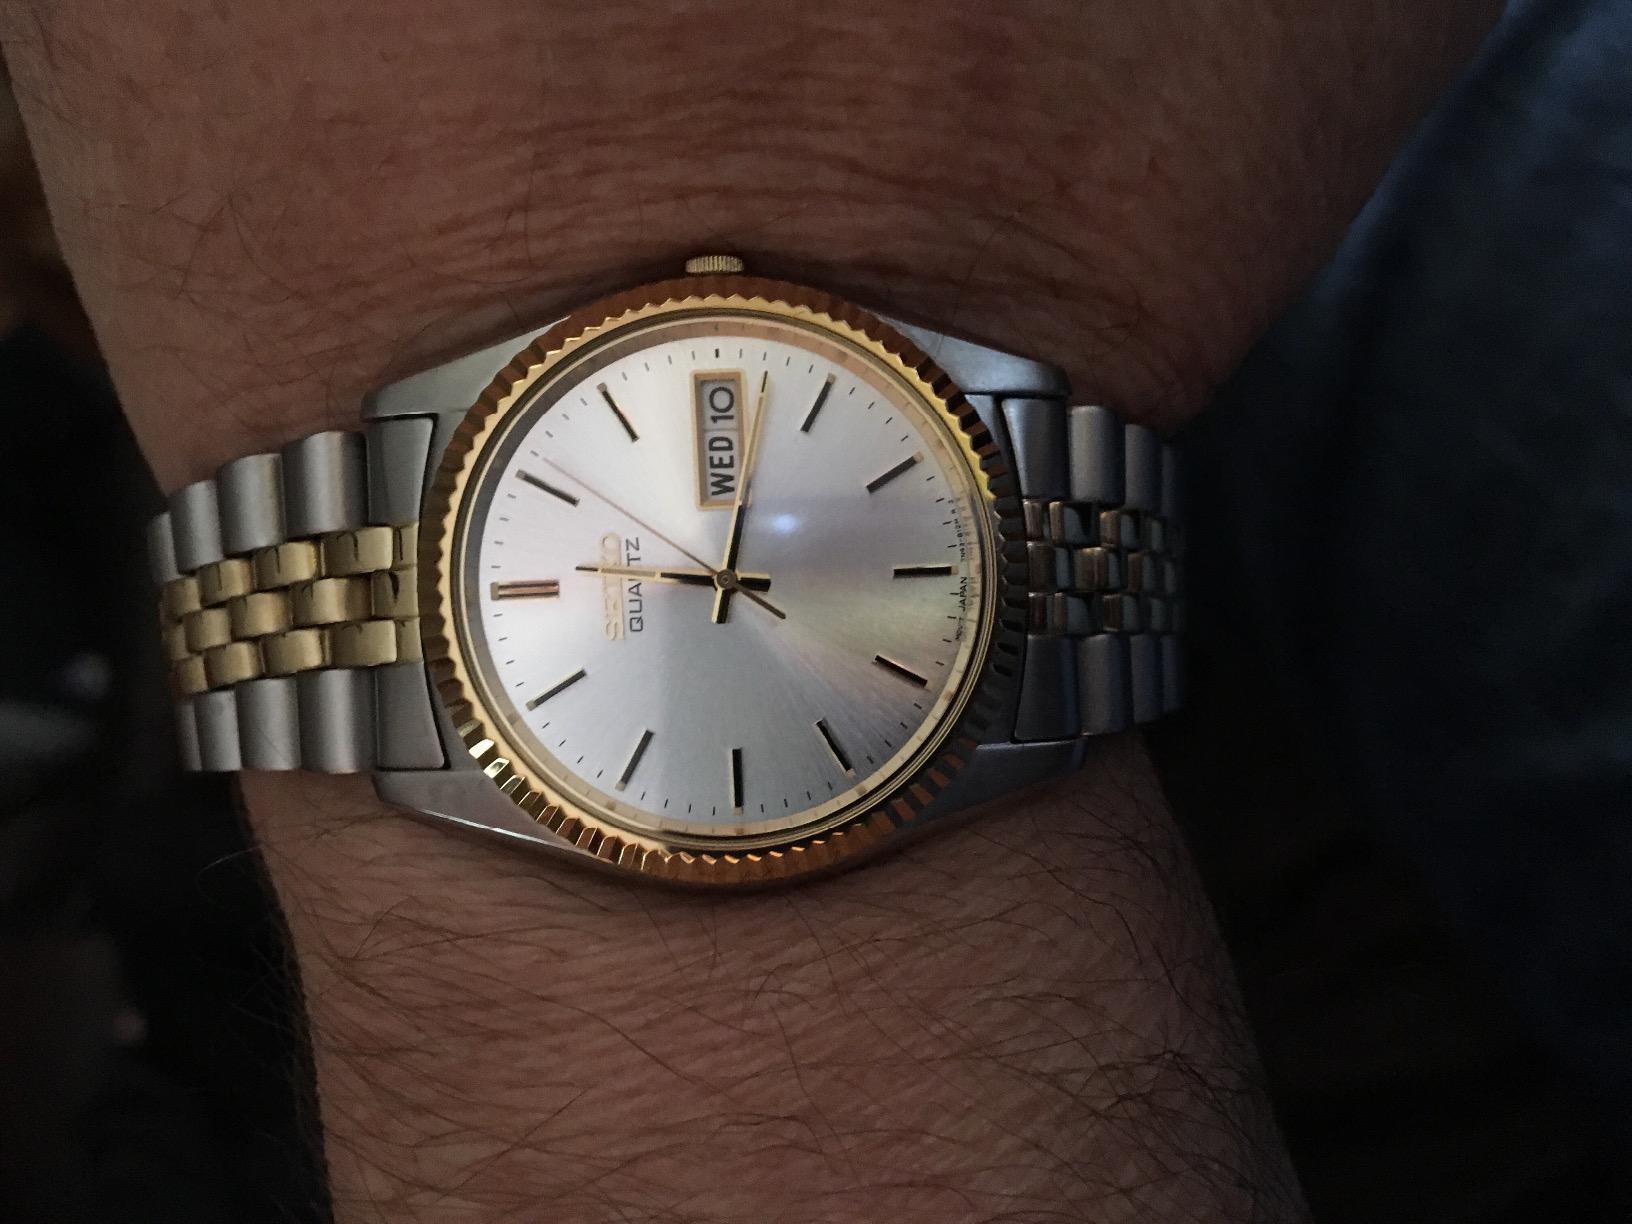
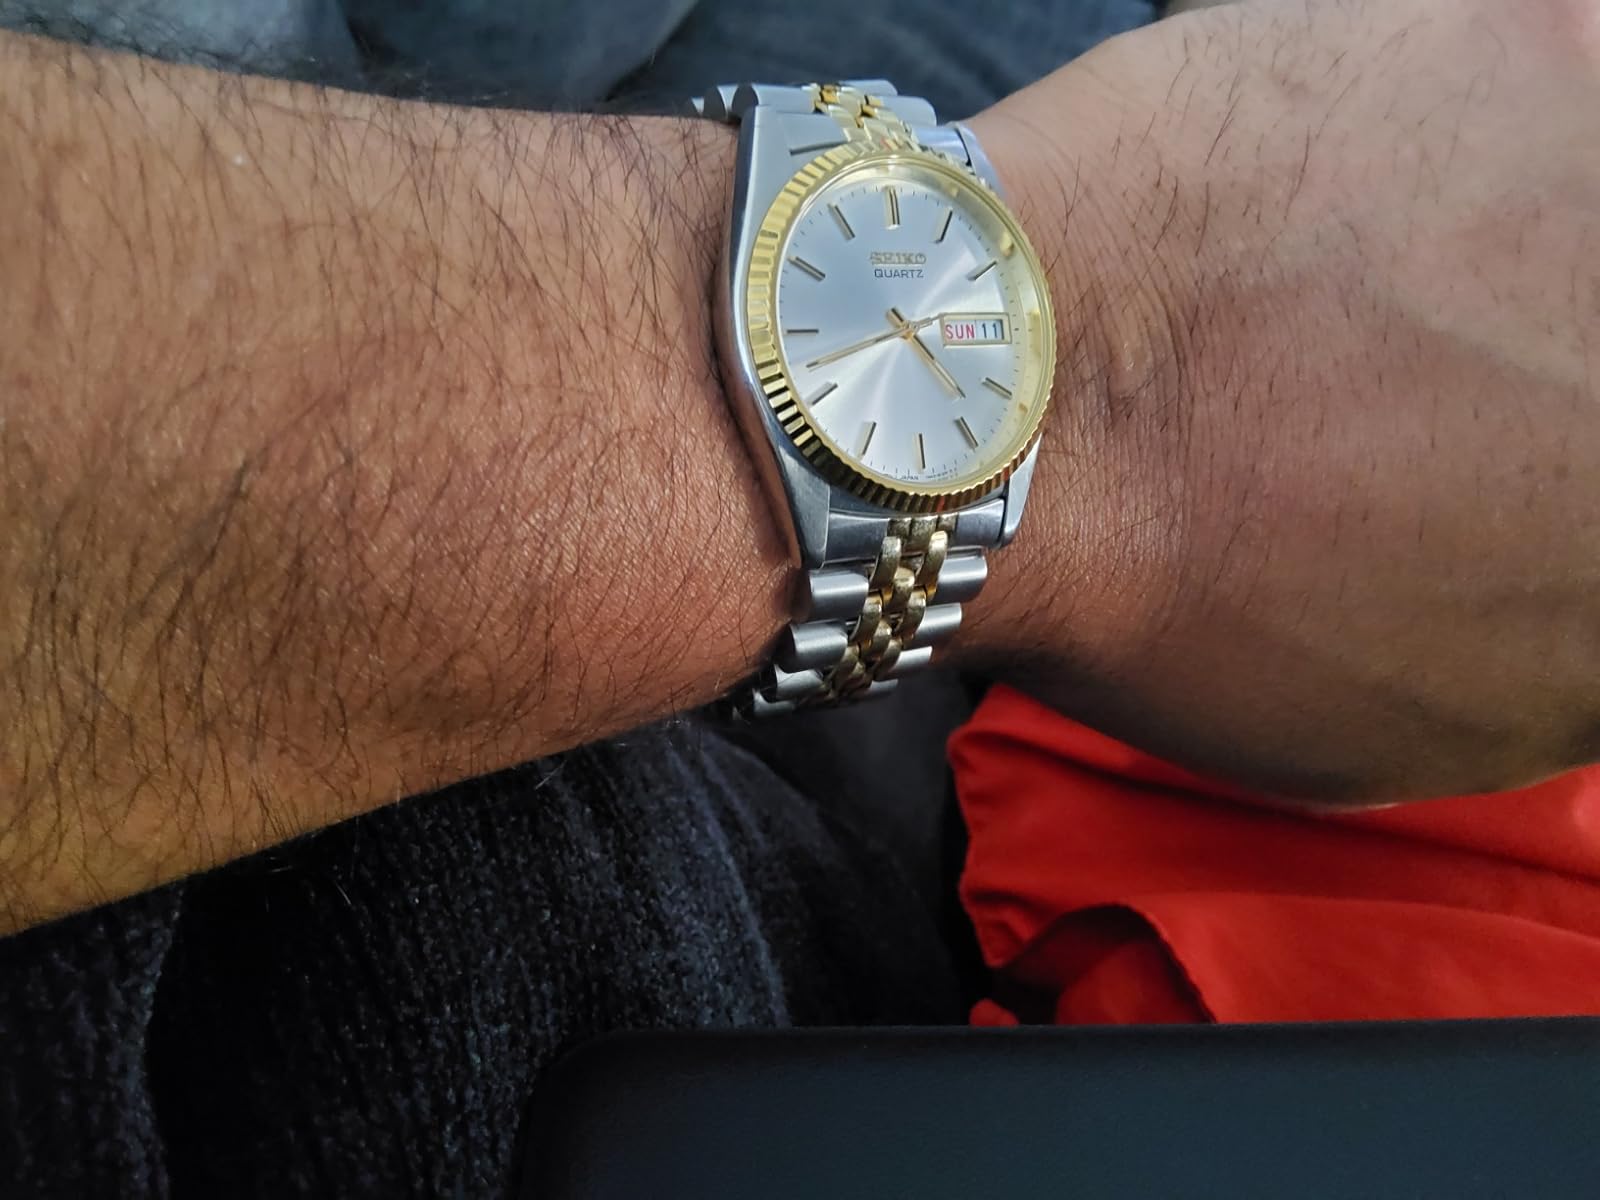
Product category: accessories_watch
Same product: yes